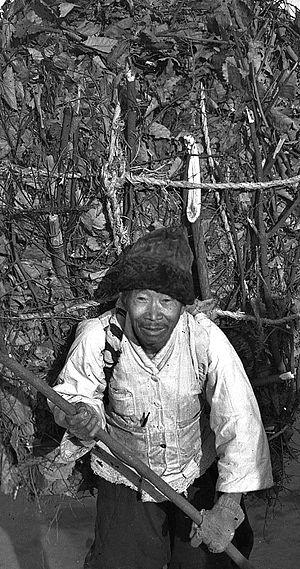
Le gouvernement militaire de l'armée des États-Unis en Corée, connu aussi sous le nom d'USAMGIK d'après son acronyme en anglais, était l'organisme officiel qui dirigeait la moitié sud de la péninsule coréenne du 8 septembre 1945 au 15 août 1948. Les bases de la république de Corée ont été posées au cours de cette période.